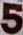
Number: 5